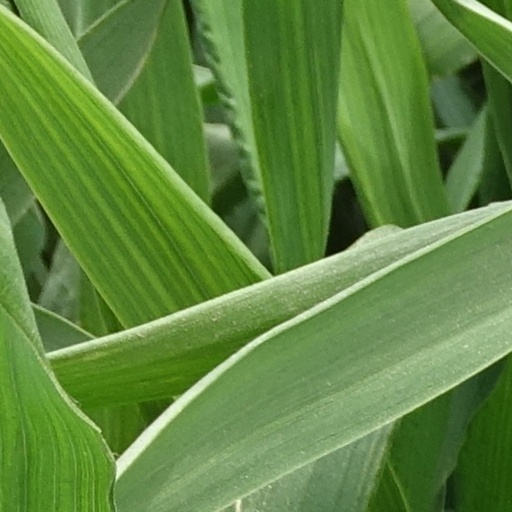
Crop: wheat